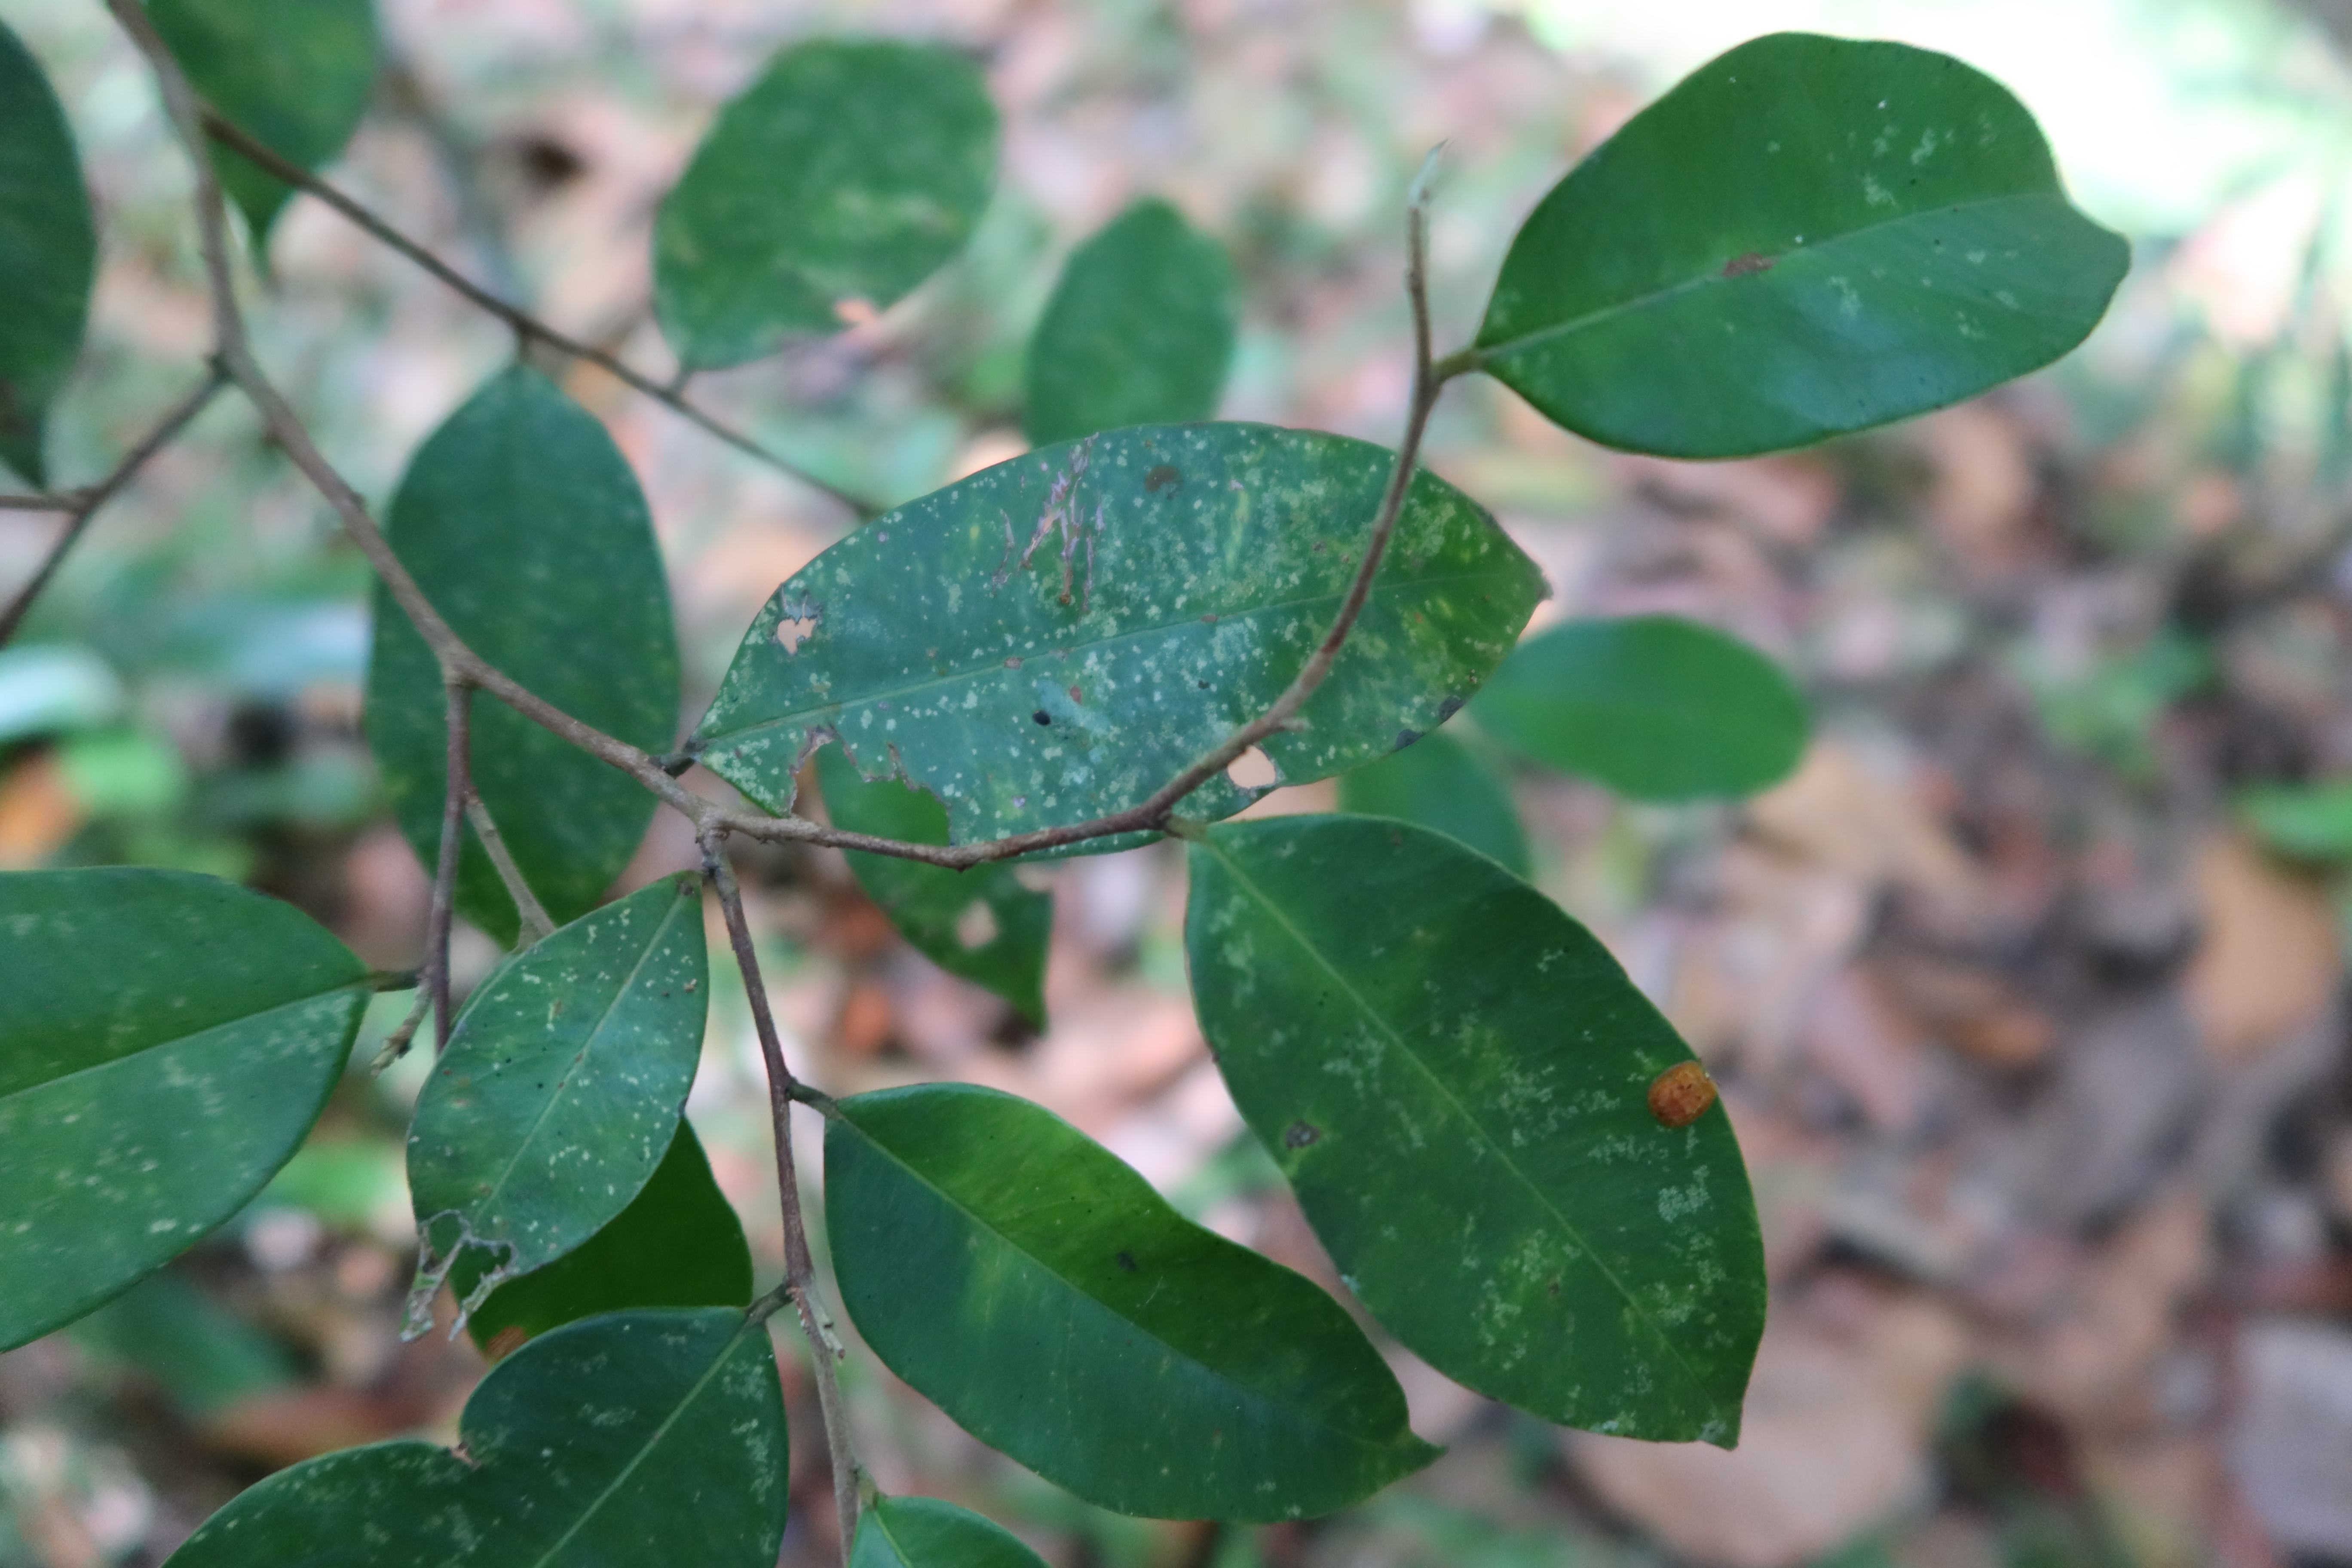
Label: Anthracnose